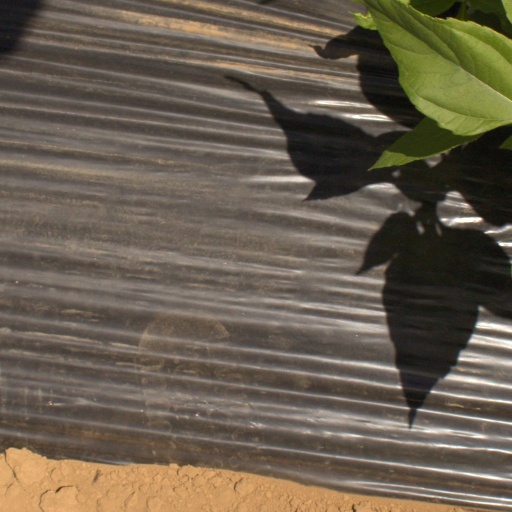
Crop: Jerusalem artichoke